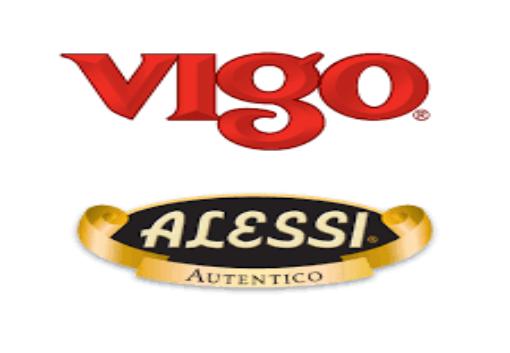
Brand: alessi
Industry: Necessities